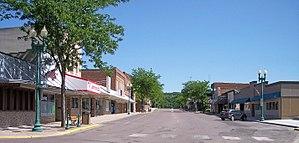
La ville américaine de Granite Falls est le siège du comté de Yellow Medicine, dans l’État du Minnesota. Lors du recensement de 2010, sa population s’élevait à 2 897 habitants, estimée à 2 757 habitants. Granite Falls s’étend également sur les comtés de Chippewa et Renville.